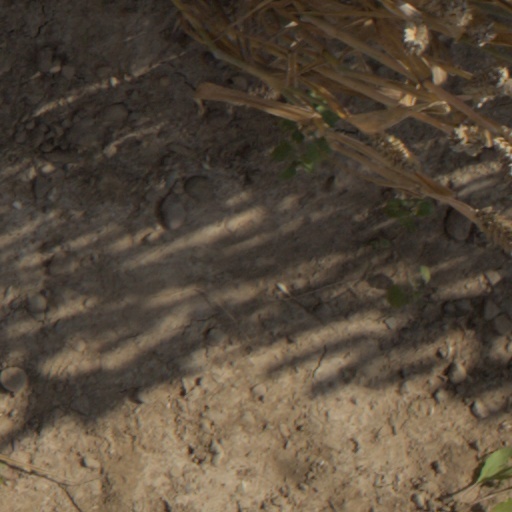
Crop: wheat